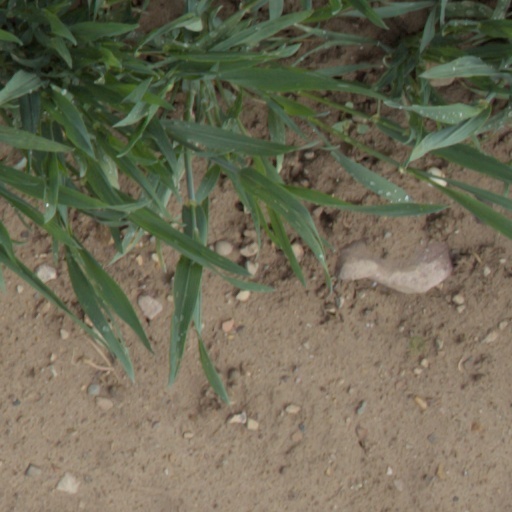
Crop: wheat